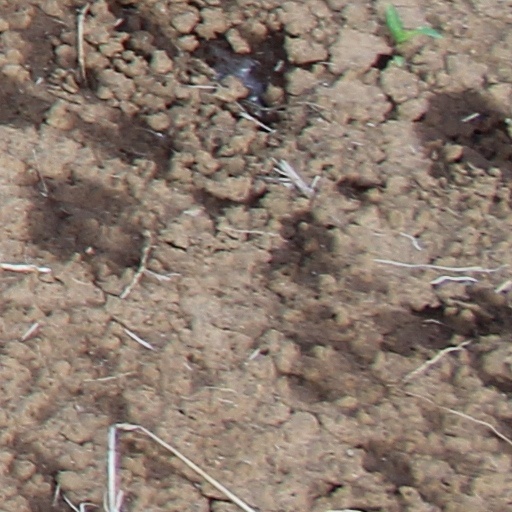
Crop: wheat